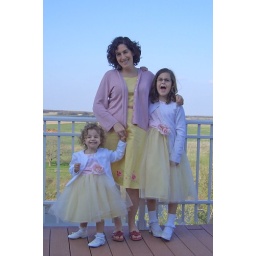
All the girls posing for a picture in their Easter dresses (men not allowed) at Uncle Frank's house in Waco.